Schrottenturn Manor

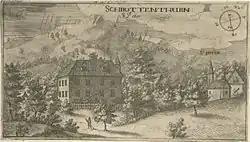

The Schrottenturn Manor is a manor in Stražišče, a neighborhood of the town of Kranj in northwestern Slovenia. It was built or owned in the 16th century by the Schrott family. In 1902, it was bought by the politician Oto von Detela and became known as the Detela Manor. Since World War II, it has been used as a residential building.